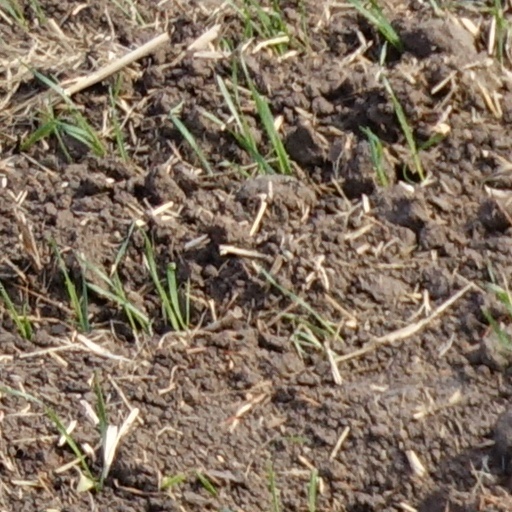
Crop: wheat